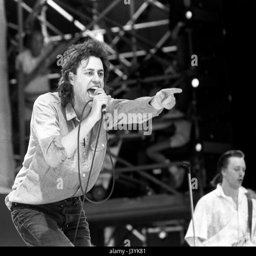
rock artist , organiser of the concert , on stage where he sang with his group